Terminator (character)

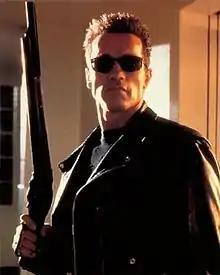
Arnold Schwarzenegger as the Terminator in "" (1991)

The Terminator, also known as a Cyberdyne Systems Model 101 or T-800, is the name of several film characters from the "Terminator" franchise portrayed by Arnold Schwarzenegger. The Terminator itself is part of a series of machines created by Skynet, an artificial intelligence, for infiltration-based surveillance and assassination missions. While an android for its appearance, it is usually described as a cyborg consisting of living tissue over a robotic endoskeleton.